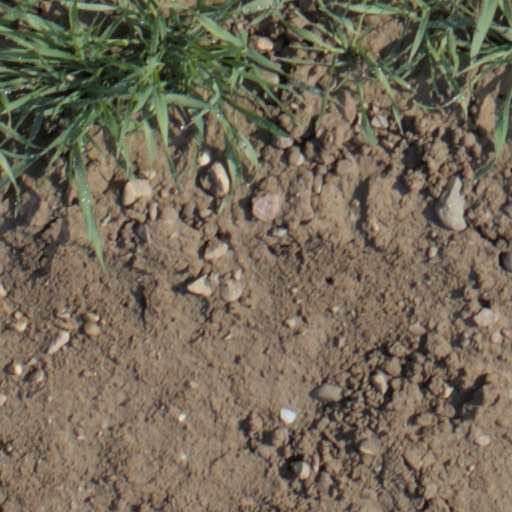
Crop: wheat